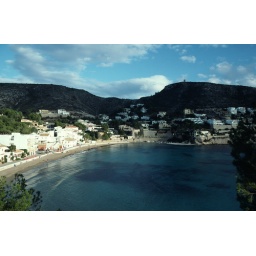
Moraira - portet and beach below the Golden Cape tower